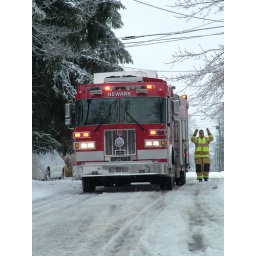
NFD R-1 with FF L.Thomas as they back down the road to turn around after leaving my house